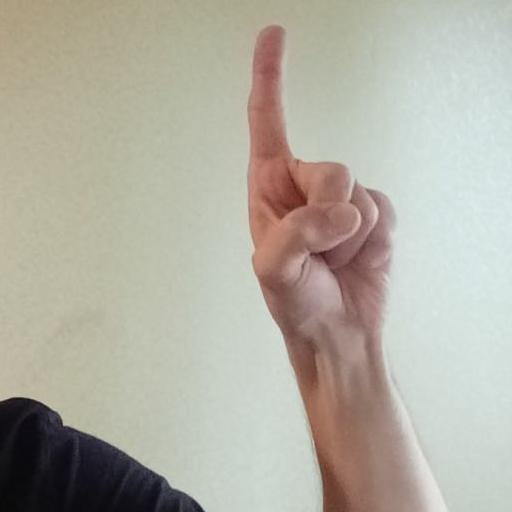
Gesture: one